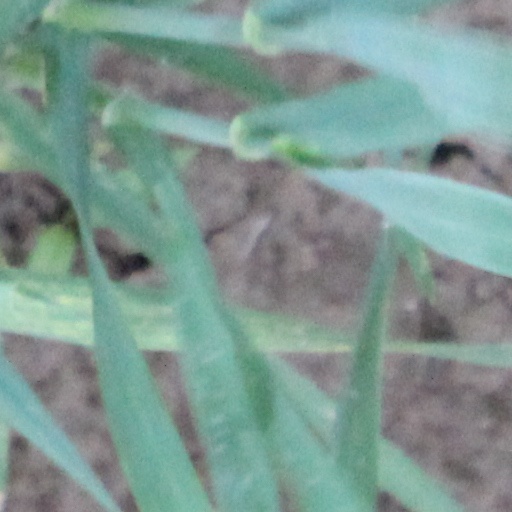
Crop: wheat